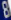
Number: 8